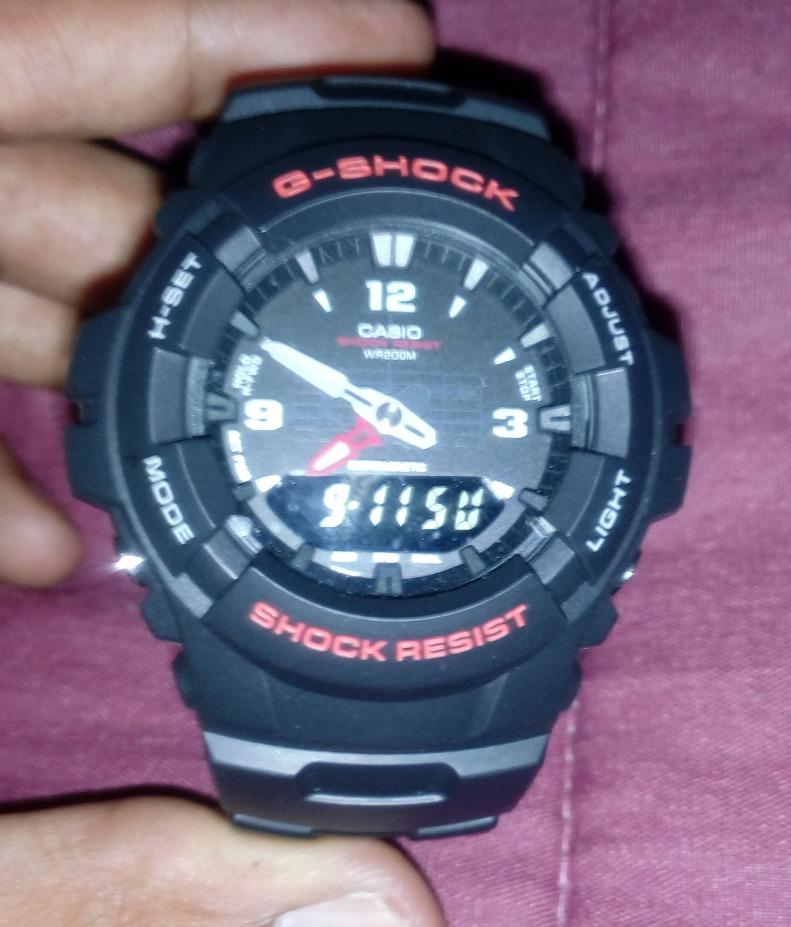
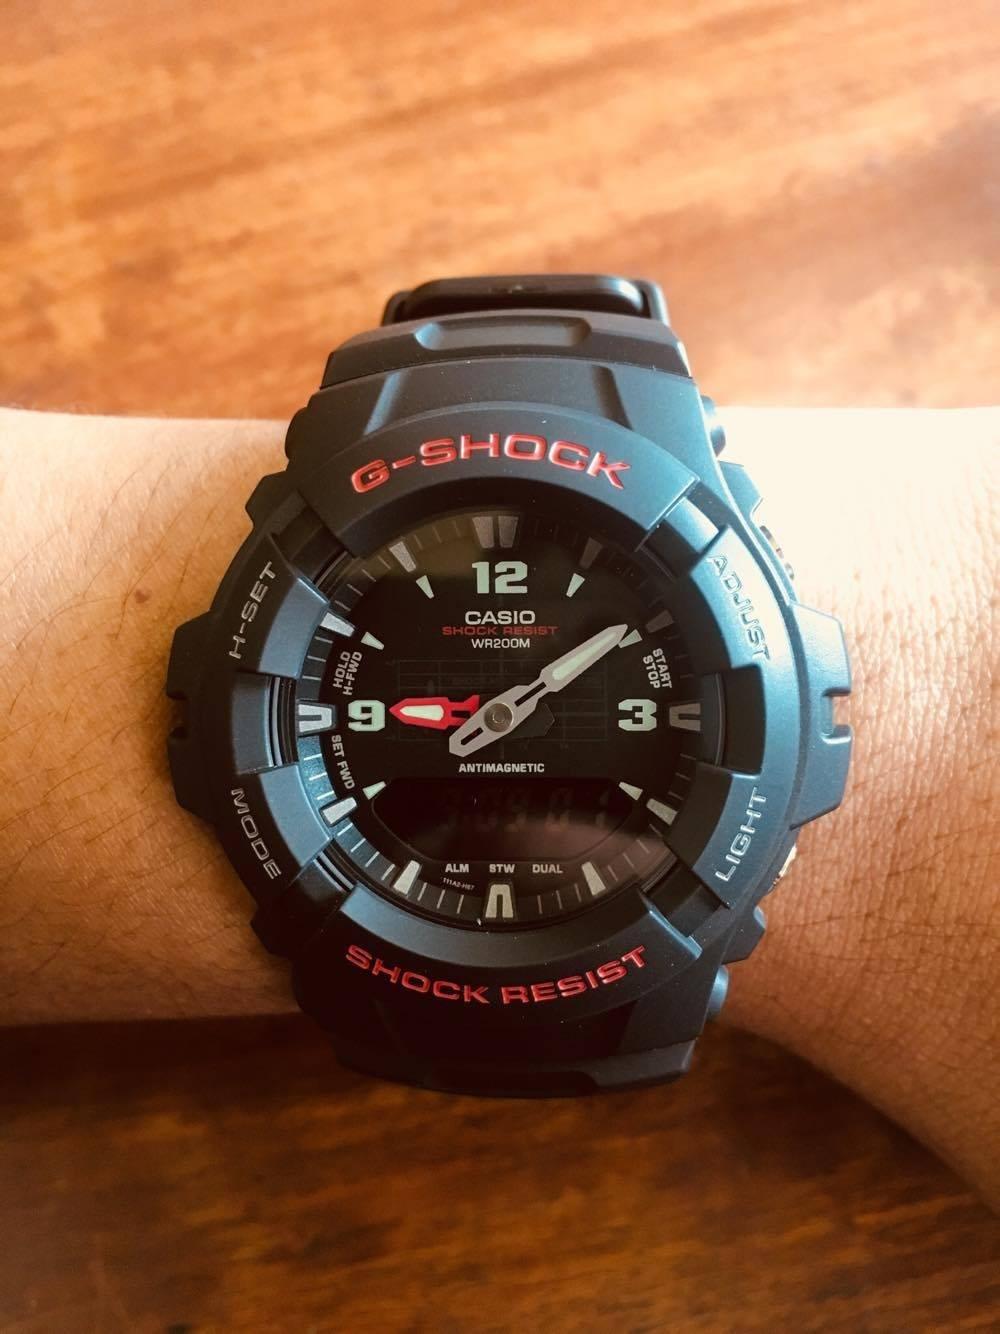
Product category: accessories_watch
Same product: yes